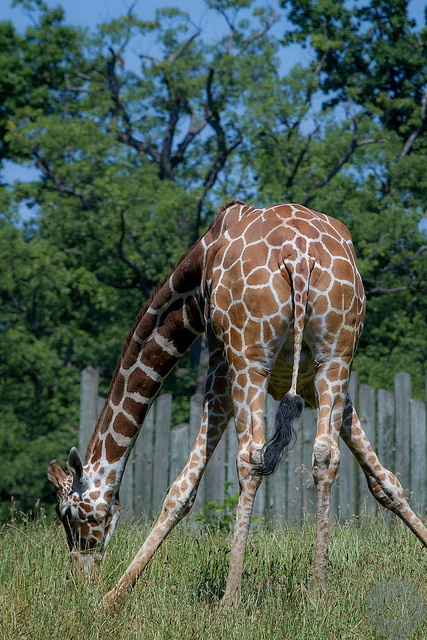
A giraffe leaning low to eat grass on the ground
A giraffe standing on a lush green field.
a giraffe is eating some tall grass a fence and some trees
a giraffe with it s head down in the grass
The back end of a giraffe eating grass.